China–Malawi relations

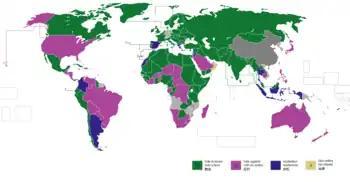
Malawi voted against in an attempt to keep the seat of Nationalist China in the United Nations.

Malawi and China have had diplomatic relations since 2008, when Malawi established ties with China over Taiwan. On December 28, 2007, the Chinese Foreign Ministry announced in Beijing that China and Malawi had established diplomatic relations. To do so, Malawi had to cut off the 41-year-old relationship it had with Taiwan. Then Malawi Minister for Foreign Affairs, Joyce Banda, stated that, "The government of the Republic of Malawi recognizes that there is but one China in the world ... and that Taiwan is an inalienable part of China's territory." Malawi and China then formalized their relations by the signing of a joint communique in Beijing.